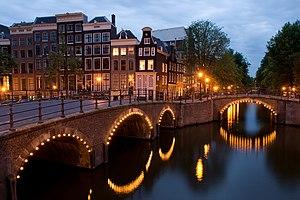
Une vue de la Reguliersgracht au croisement de la Keizersgracht, au crépuscule à Amsterdam (Pays-Bas). Magyar: Amszterdami részlet a Keizersgracht és a Reguliersgracht csatornák összefolyásánál Македонски: Поглед на Регулирсграхт на аголот со Кајзерсграхт во Амстердам, Холандија, во мугри. Polski: Widok skrzyżowania Amsterdamskich kanałów Reguliersgracht i Keizersgracht o zmierzchu. Português: Vista ao entardecer do canal Regulier no cruzamento com o Keizer, Amsterdã, Países Baixos. Română: Reguliersgracht, colţ cu Keizersgracht, în Amsterdam, Olanda la amurg. Русский: «Перекрёсток» двух каналов, Reguliersgracht и Keizersgracht, в сумерках (Амстердам, Нидерланды) Українська: На перехресті двох амстердамських каналів, Реґулірсґрахт (Reguliersgracht) та Кайзерсґрахт (Keizersgracht) у сутінкову пору. 中文（简体）‎: 荷兰阿姆斯特丹平凡运河和国王运河交汇处夜景 中文（繁體）‎: 荷蘭阿姆斯特丹修士運河和國王運河交匯處夜景